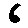
Label: 6